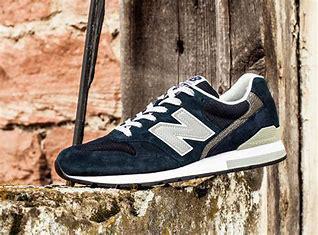
Brand: New
Model: Balance New Balance 996 Series